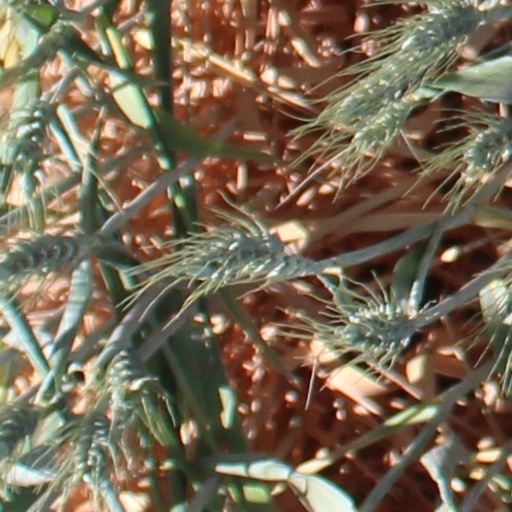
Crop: wheat